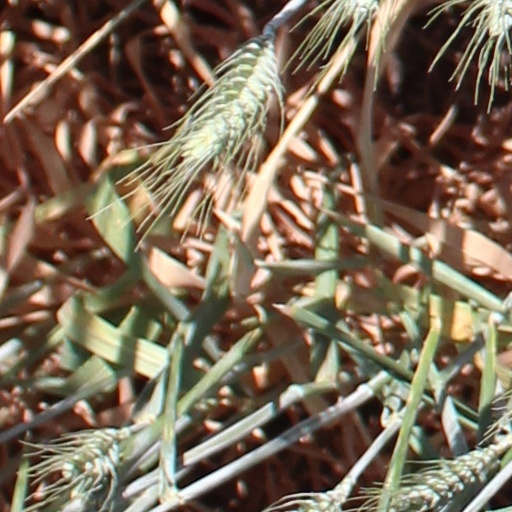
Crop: wheat